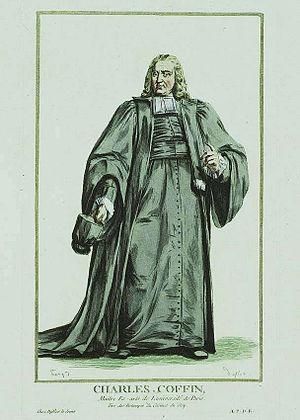
Gravure publiée en 1780 par le graveur Pierre Duflos. gravure à l'eau-forte aquarellée sur papier vergé encadrement liseré doré In-folio Dimensions de la feuille
Charles Coffin, né le 4 octobre 1676 à Buzancy, mort le 20 juin 1749 à Paris, est un enseignant, un recteur de l'université de Paris, un janséniste et un écrivain français.